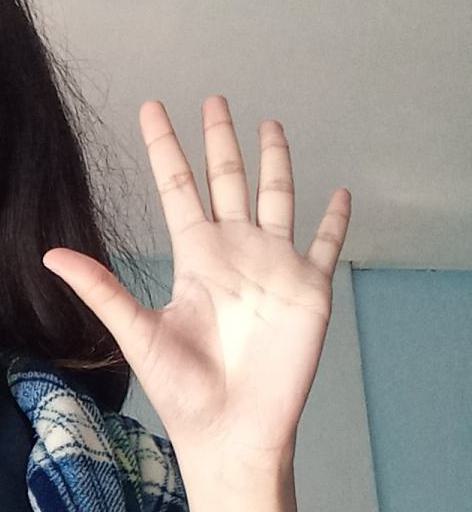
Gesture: palm